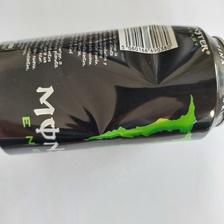
Label: cans